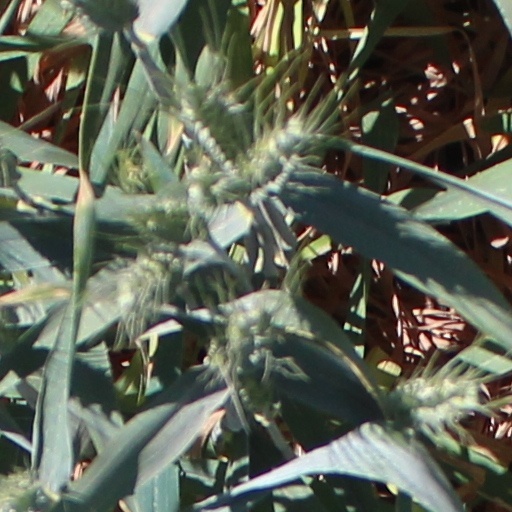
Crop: wheat